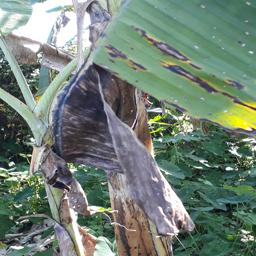
Label: BLACK SIGATOKA